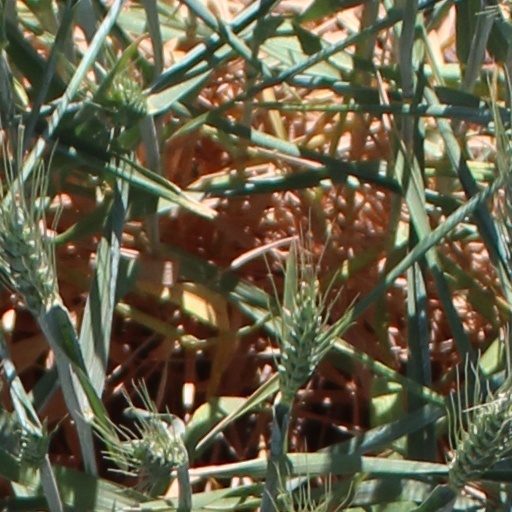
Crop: wheat